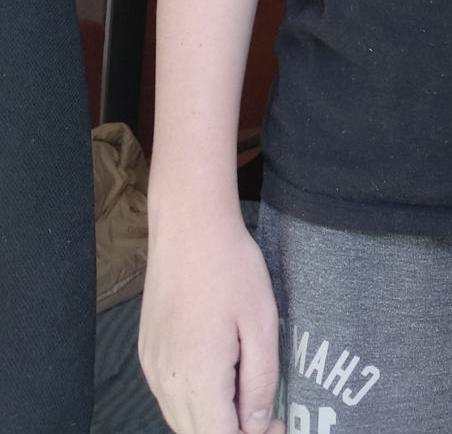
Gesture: no_gesture